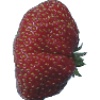
Label: strawberry_wedge